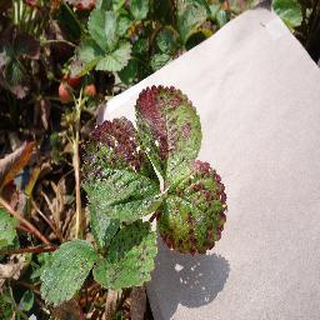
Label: strawberry_leaf_scorch